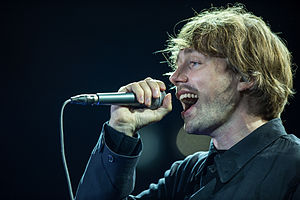
Jonas Bjerre (sanger)
Jonas Bjerre som forsanger for Mew
Jonas Bjerre, forsanger i den danske musikgruppe Mew.